Viscount Selby

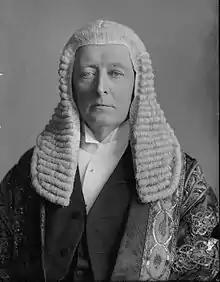
William Court Gully, 1st Viscount Selby

Viscount Selby, of the City of Carlisle, is a title in the Peerage of the United Kingdom. It was created in 1905 for the Liberal politician Sir William Court Gully upon his retirement as Speaker of the House of Commons. He was the son of the physician James Manby Gully. The title of the viscountcy derived from the maiden name of Gully's wife, Elizabeth Selby, daughter of Thomas Selby. the title is held by the first Viscount's great-great-great-grandson, the sixth Viscount, who succeeded his father in 2001.